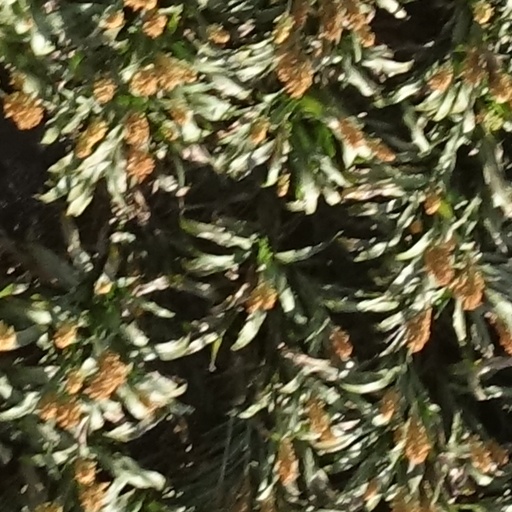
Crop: sorghum